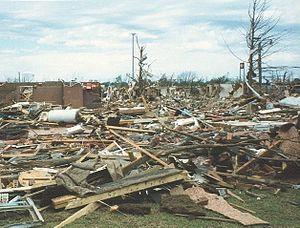
L’échelle de Fujita, également connue sous le nom d’échelle de Fujita-Pearson, est une échelle servant à classer les tornades par ordre de gravité, en fonction des dégâts qu'elles occasionnent. Elle a été élaborée en 1971 par Ted Fujita de l'Université de Chicago, qui était à l'époque l'expert le plus renommé dans le domaine, en collaboration avec le météorologue Allen Pearson, chef du National Severe Storms Forecast Center aux États-Unis. Elle fut immédiatement adoptée par la communauté scientifique et météorologique. Elle fut cependant remplacée en 2007 par l'échelle de Fujita améliorée qui fut adoptée pour pallier certaines incertitudes de l'originale.